Tsolak Mlke-Galstyan

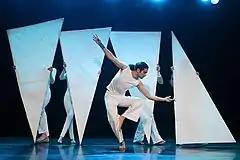
Tsolak Mlke-Galstyan performing in "Dreams in Dreams"

Tsolak Mlke-Galstyan (born February 25, 1984, Yerevan, Armenian SSR) is an Armenian dancer, stage actor, choreographer, and stage manager. He is the co-founder and art director of MIHR Theatre.